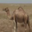
Label: camel